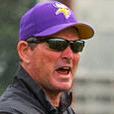
Age: 57